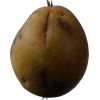
Label: Pear 3